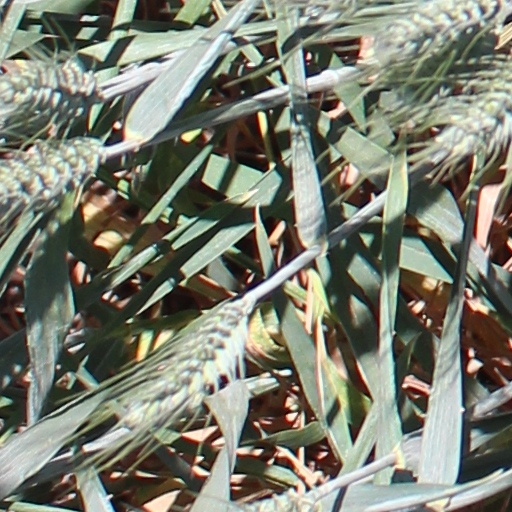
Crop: wheat